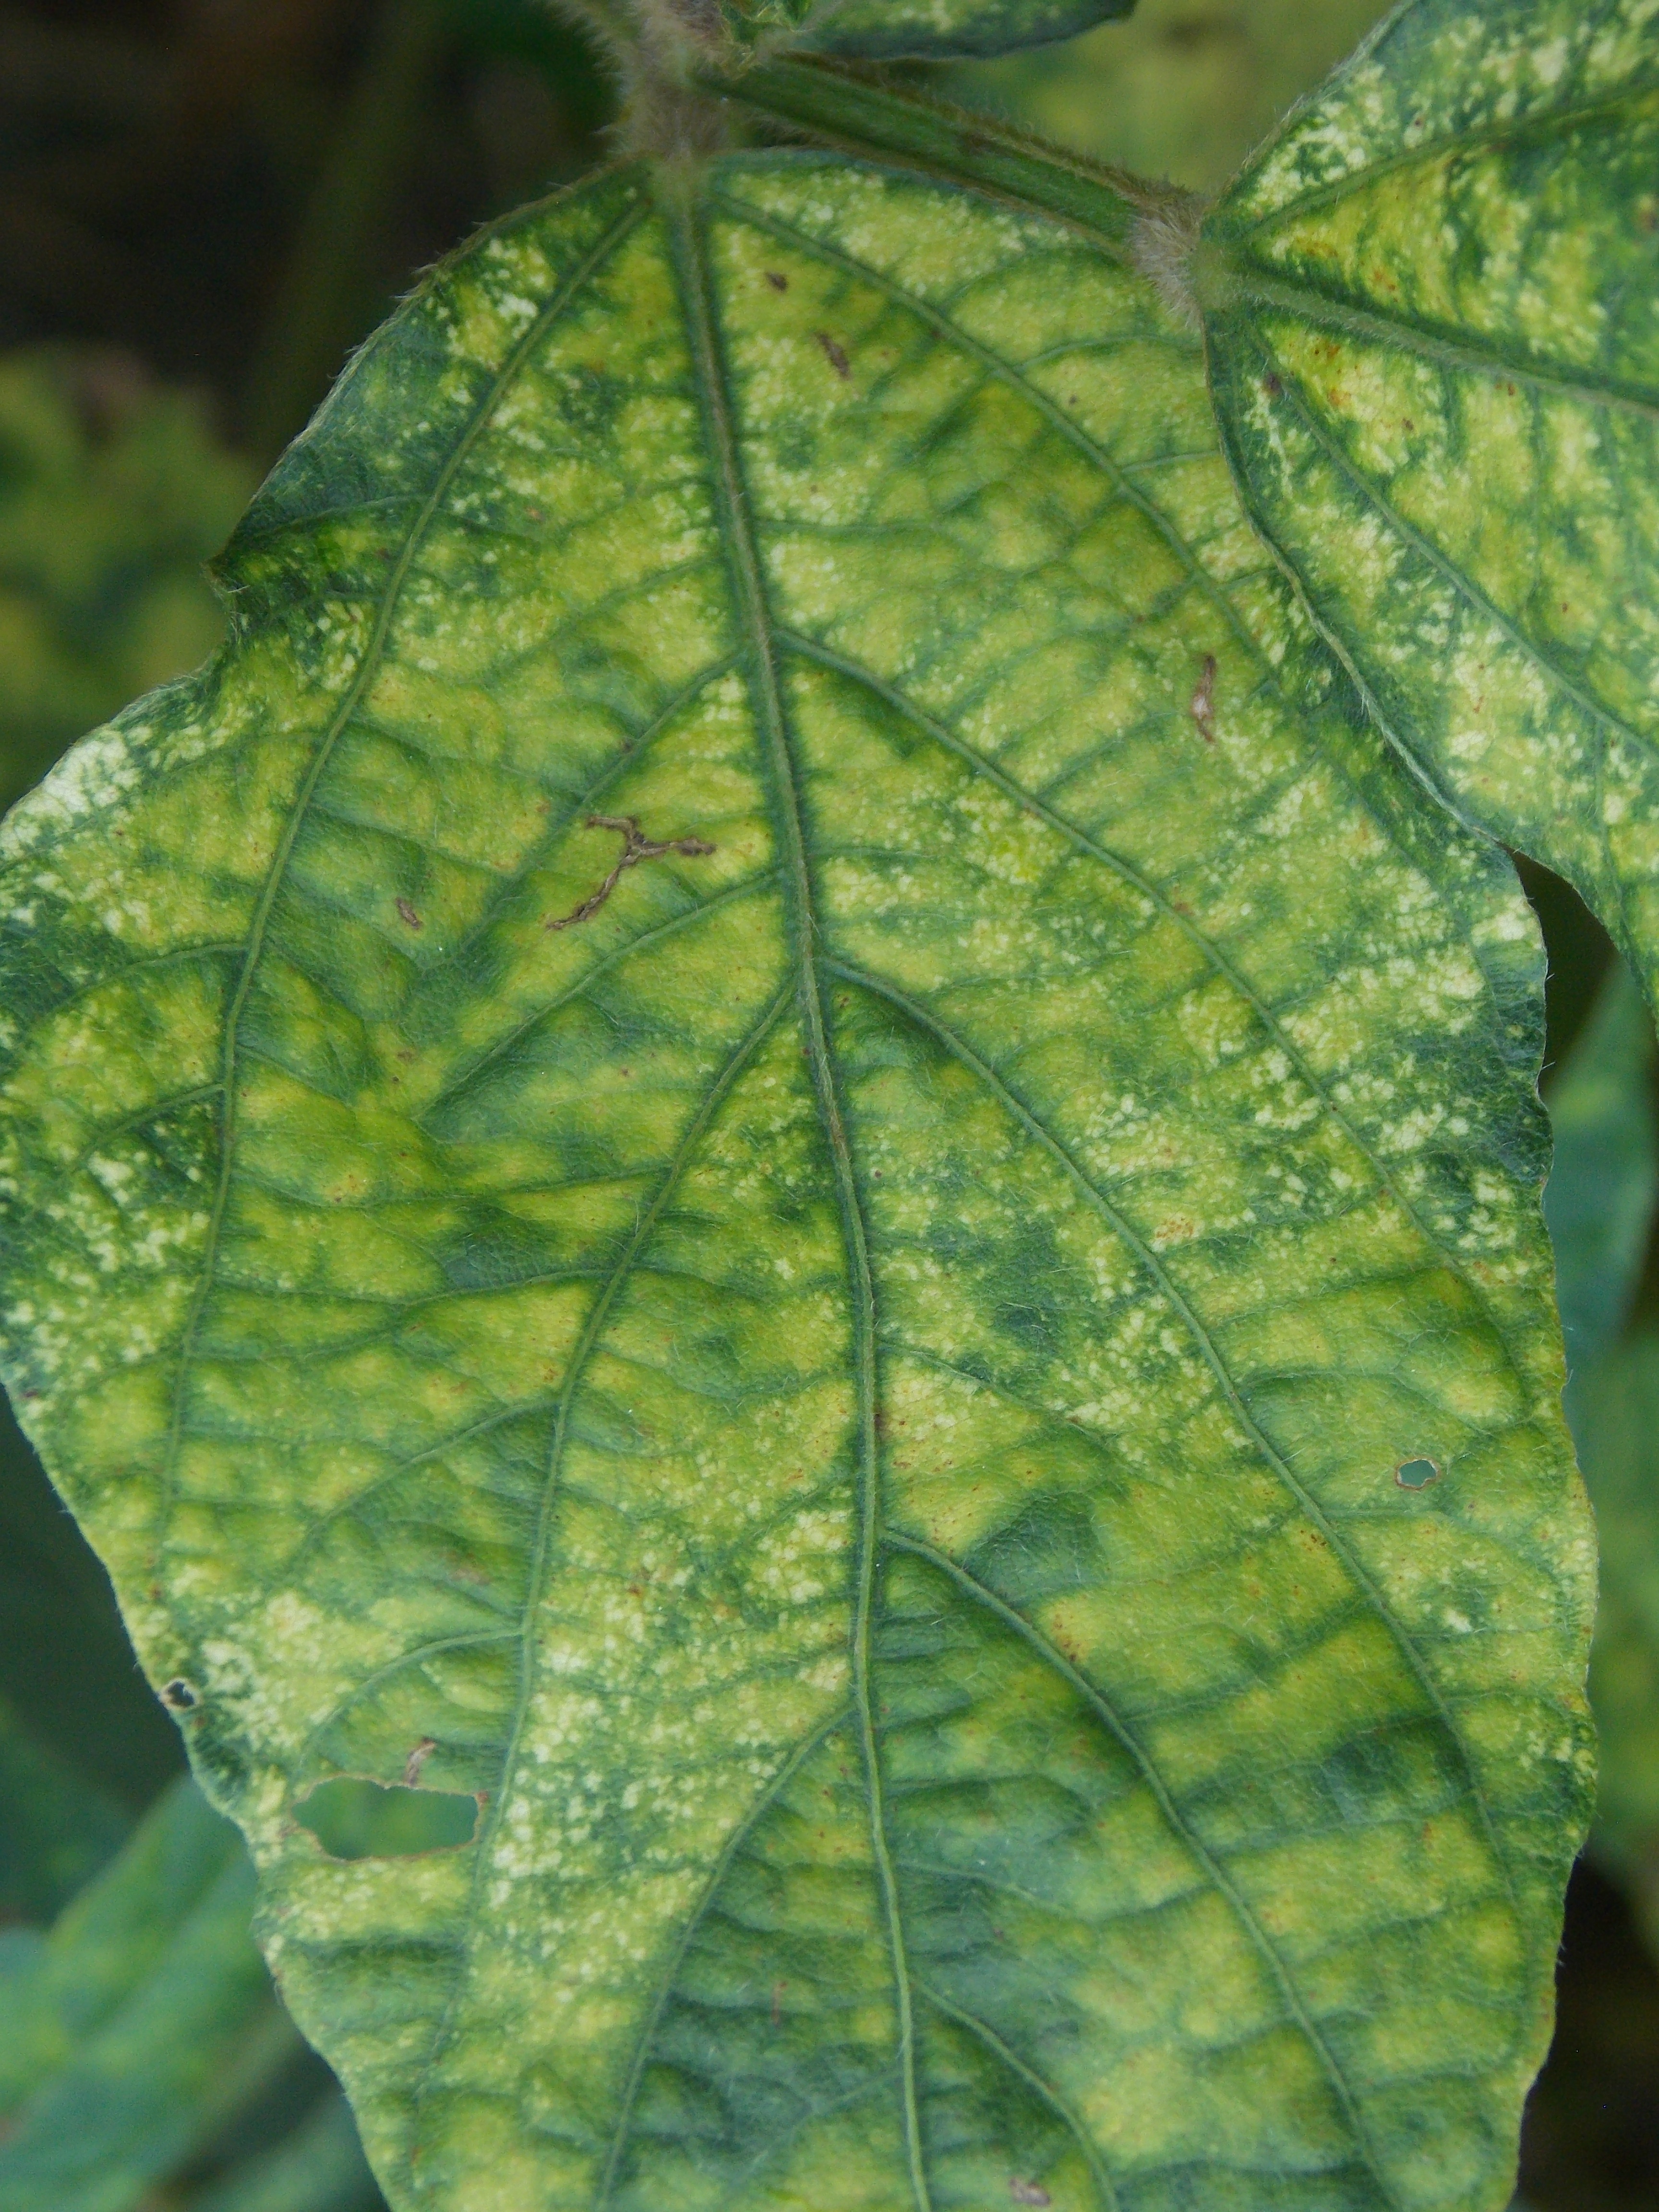
Label: Disease